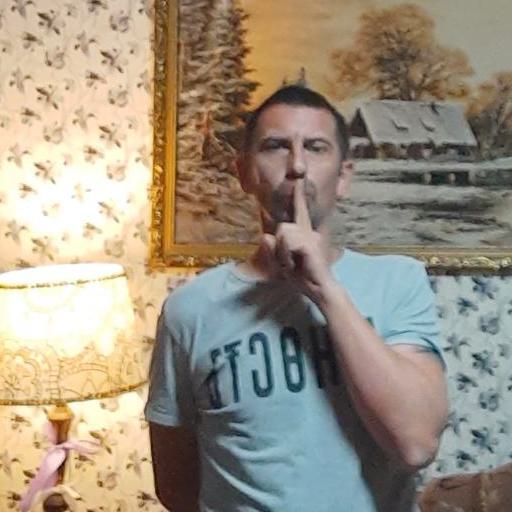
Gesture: mute